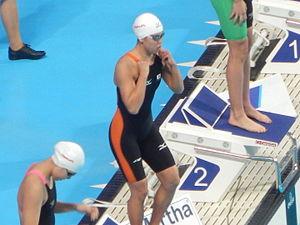
Natsumi Hoshi est une nageuse japonaise née le 21 août 1990 à Koshigaya-shi.